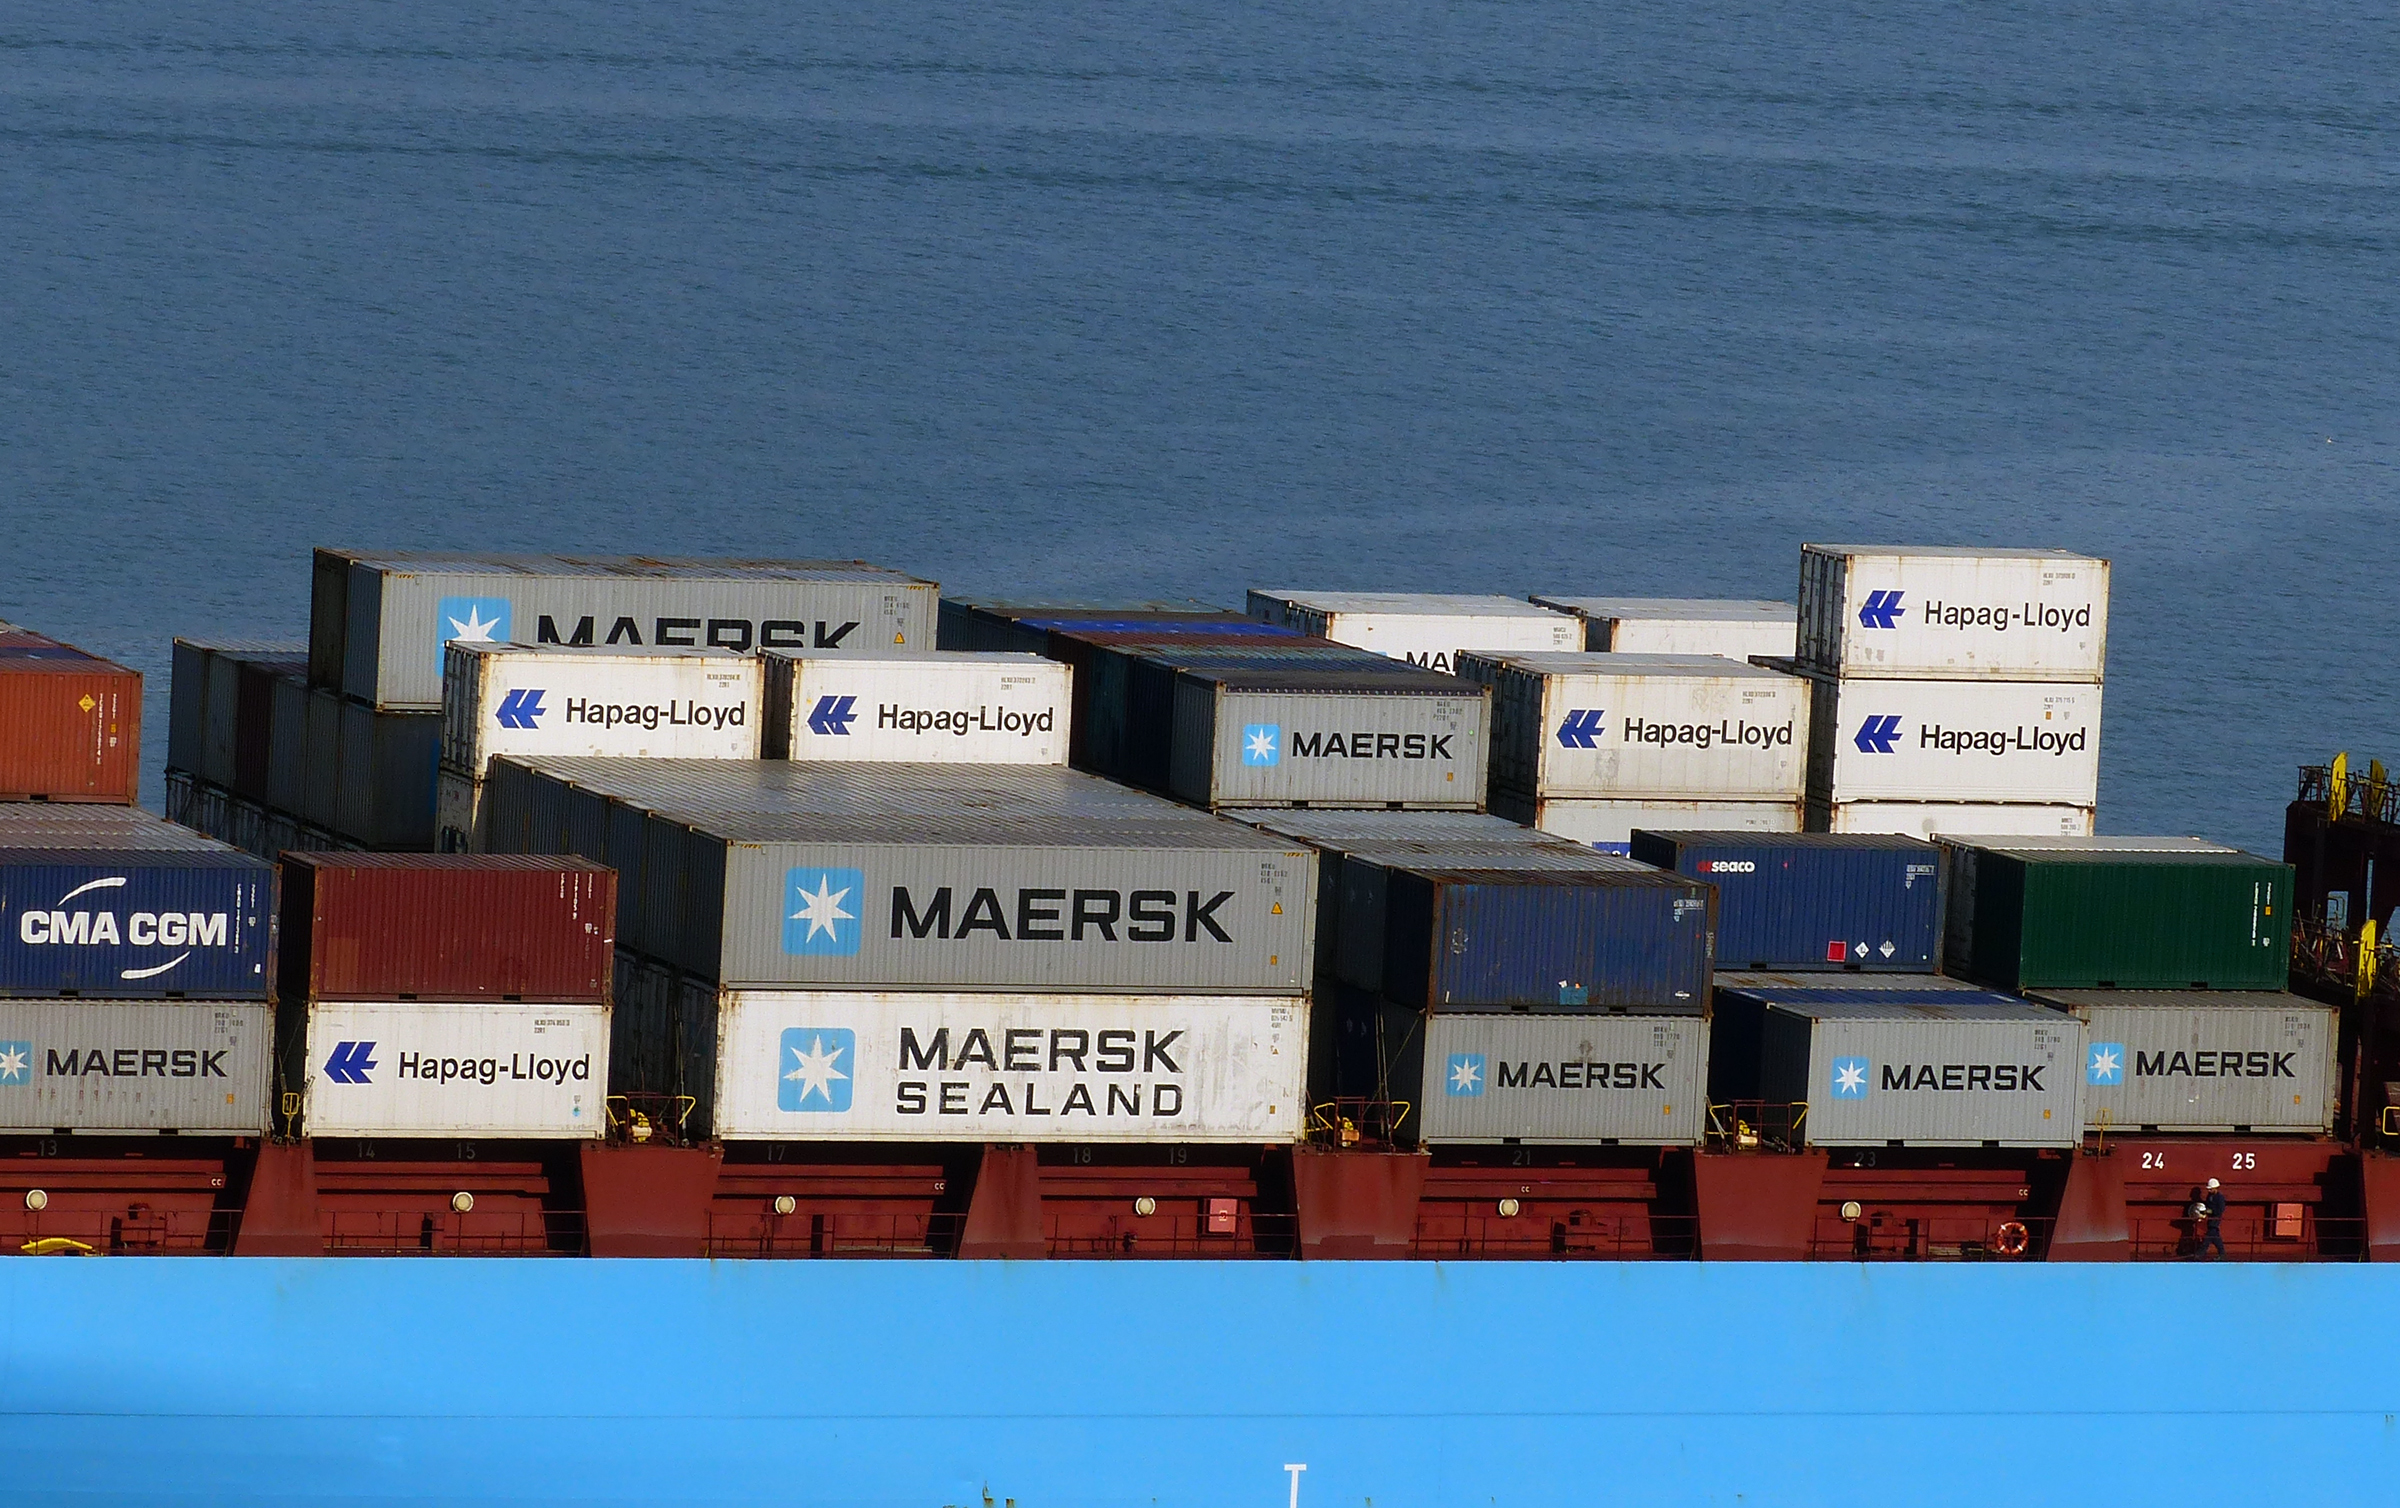
color, blue, publicdomain, containers, shipping, maersk, hapaglloyd, cmacgm, atmosphere of earth, personal computer hardware